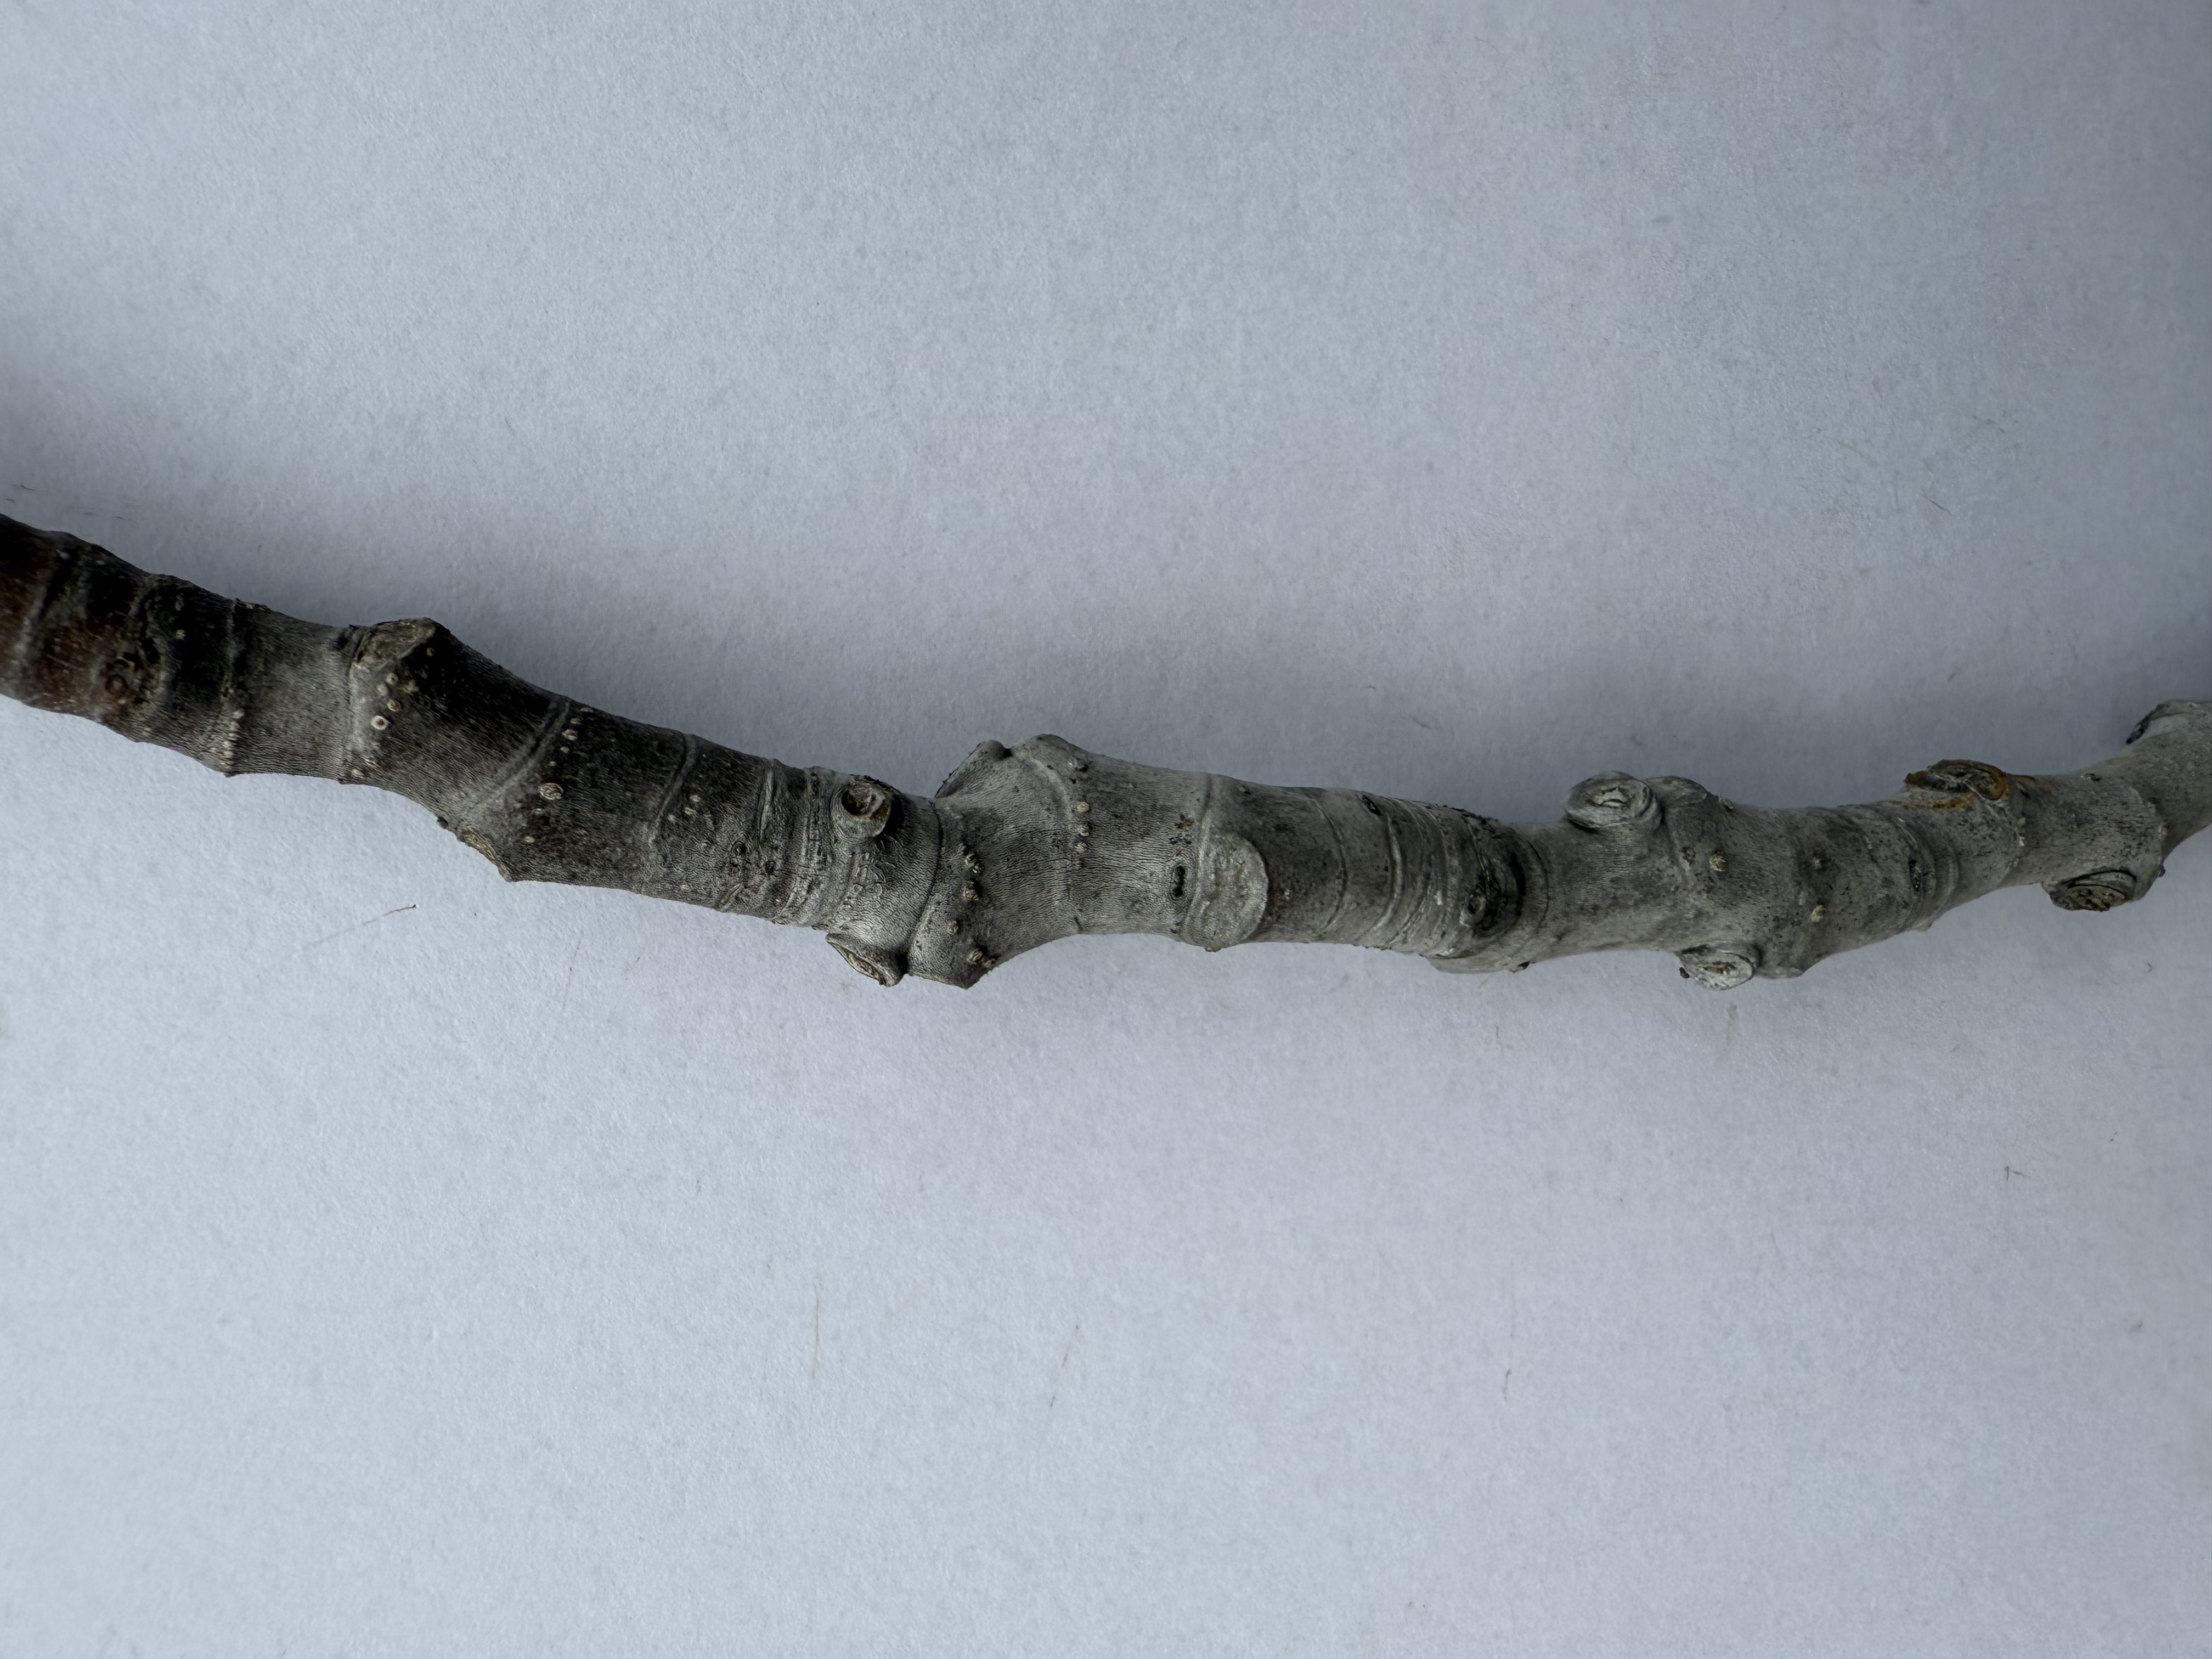
Variety: Patlican Fig